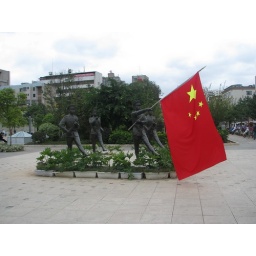
A patriotic statue near the bird and flower market